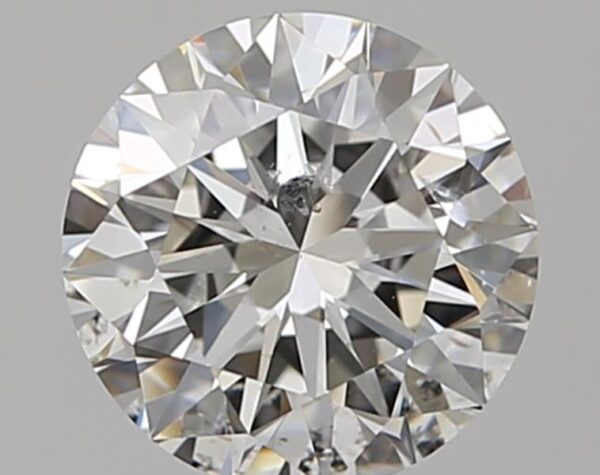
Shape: round
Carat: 1
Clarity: SI2
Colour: H
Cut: EX
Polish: EX
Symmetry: EX
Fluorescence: N
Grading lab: GIA
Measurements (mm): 6.37 x 6.43 x 3.96